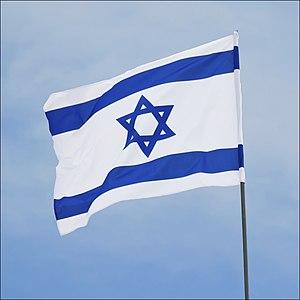
Le drapeau d'Israël flottant a été adopté par le mouvement sioniste au XIXᵉ siècle et repris lors de la création de l'État en 1948. Il comporte en son centre l'étoile de David, ou « Maguen David ».
Le sionisme est le mouvement national du peuple juif visant à la création d'un foyer national juif – le rétablissement de l'autodétermination juive en Terre d'Israël. Le mouvement national juif apparaît principalement en Europe de l'Ouest et centrale au xixᵉ siècle, et aboutit à la création de l'État d'Israël en 1948.